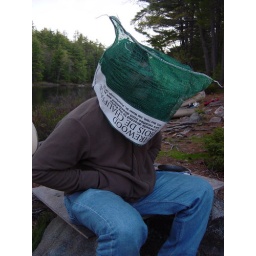
Wearing a sack which had firewood in it, to protect his face from the black flies buzzing around